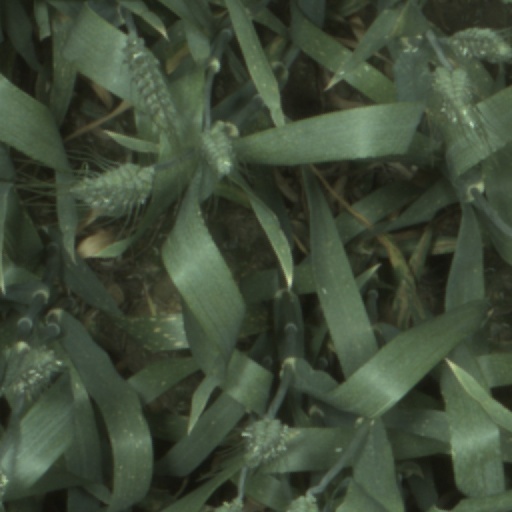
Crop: wheat